Hollywood Studio Club

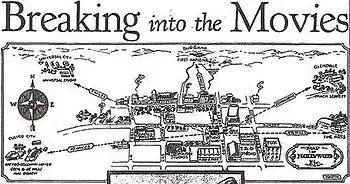
"Map of Hollywood" from Jan. 1927 "Photoplay" article showing directions to studios from Hollywood Studio Club

The Hollywood Studio Club was formed in 1916. It began with a group of young women trying to break into the movies who gathered in the basement of the Hollywood Public Library to read plays. A librarian, Mrs. Eleanor Jones, worried about the young women living in cheap hotels and rooming houses with no place to study or practice their craft. Mrs. Jones solicited help from the local YWCA, and a hall was established as a meeting place. Hollywood studios and businessmen donated money to rent an old house on Carlos Avenue with space for 20 women. Mrs. Cecil B. DeMille and Mary Pickford were active in the club's operations, and Pickford later recalled, "Mrs. DeMille spent every day doing something for the club. And the motion picture industry supported us." A newspaper article in 1919 described the club this way: "The club is more of a sorority, with delightful picture 'atmosphere,' than anything else, and the same happy atmosphere will pervade the new home. A dominant note is the refining touch of home life and sense of protection, with assurance of assistance, not only in material way when need arises, but in one's work, as well. Financially, many desperate cases among young women have been tided over by the Hollywood Studio Club."